Bollock Brothers

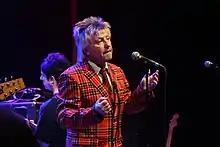
Frontman Jock McDonald

The Bollock Brothers are a British band formed in 1979 by the London promoter, DJ and manager Jock McDonald. They are best known for their English-language cover of Serge Gainsbourg's song "Harley David (Son of a Bitch)" (originally in French) and Alex Harvey's "Faith Healer".